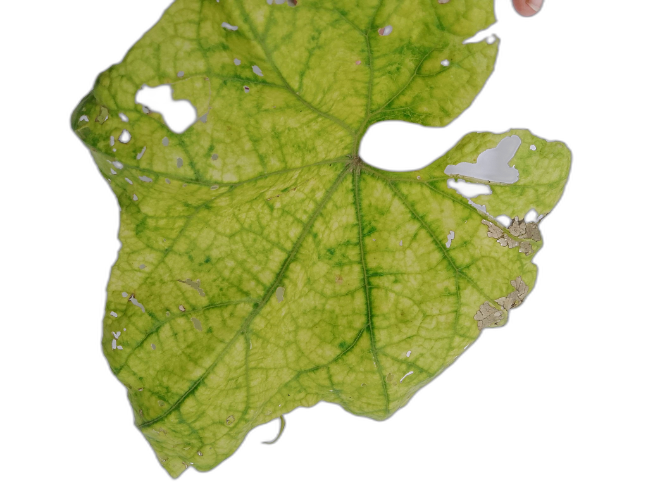
Crop: Zucchini
Label: Iron_Chlorosis_Damage